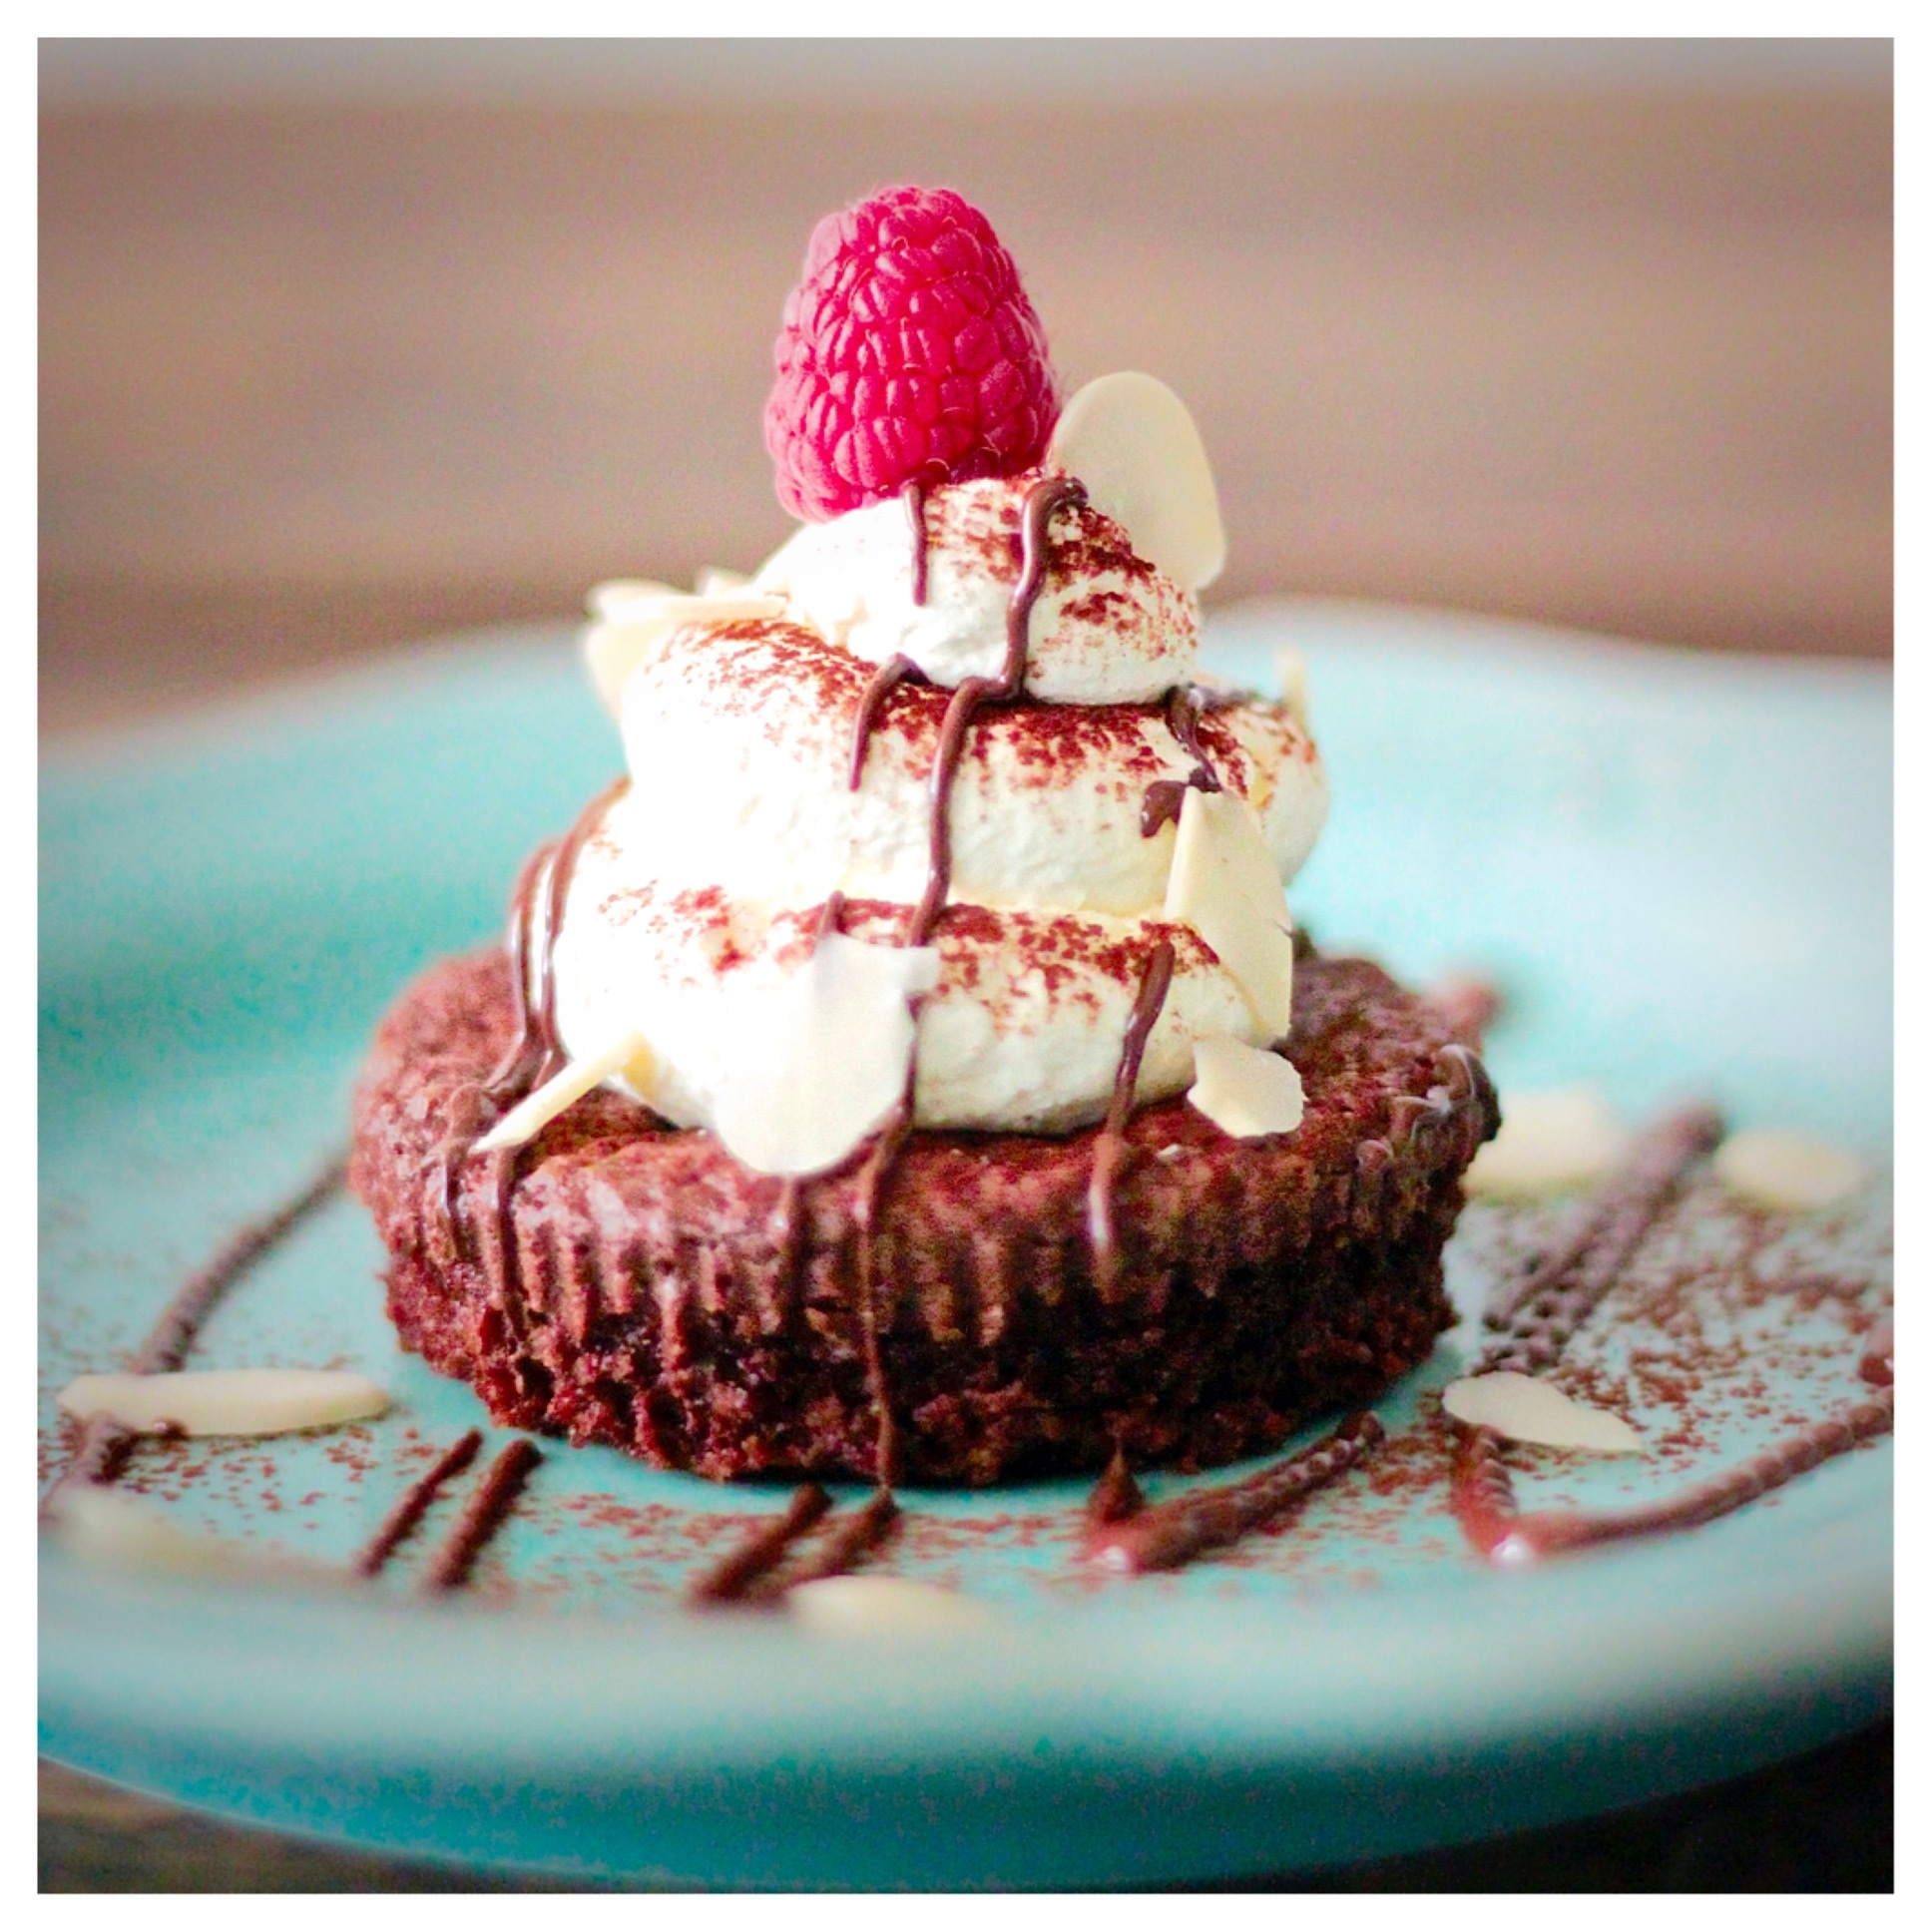
raspberry, dish, food, produce, dessert, cream, cake, strawberry, birthday cake, chocolate cake, icing, raspberries, strawberries, buttercream, cake decorating, kladdkaka